Pittsburgh Dad

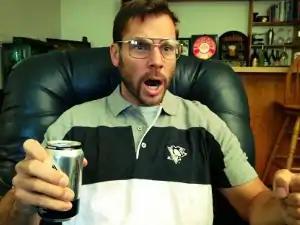
The title character watching the Pittsburgh Penguins. Note the character's stereotypical Pittsburgh glasses and facial hair, along with the Iron City Brewing Company sign in the background.

Preksta, a native of Munhall, Pennsylvania and a graduate of Point Park University and Pittsburgh Filmmakers, serves as director. Wootton, a native of Greensburg, Pennsylvania who graduated from West Virginia University, plays the "Pittsburgh Dad". Wootton and Preksta met on the set of the 2005 web series "Captain Blasto". They later collaborated on "The Mercury Men" for the Syfy network, where Wootton entertained the crew with a character based on his own father, Keith, emulating the thick Western Pennsylvania accent of his youth. The "Pittsburgh Post-Gazette" describes the character as "Archie Bunker from Dahntahn or S'Liberty or Little Warshington," referencing Pittsburgh locales.